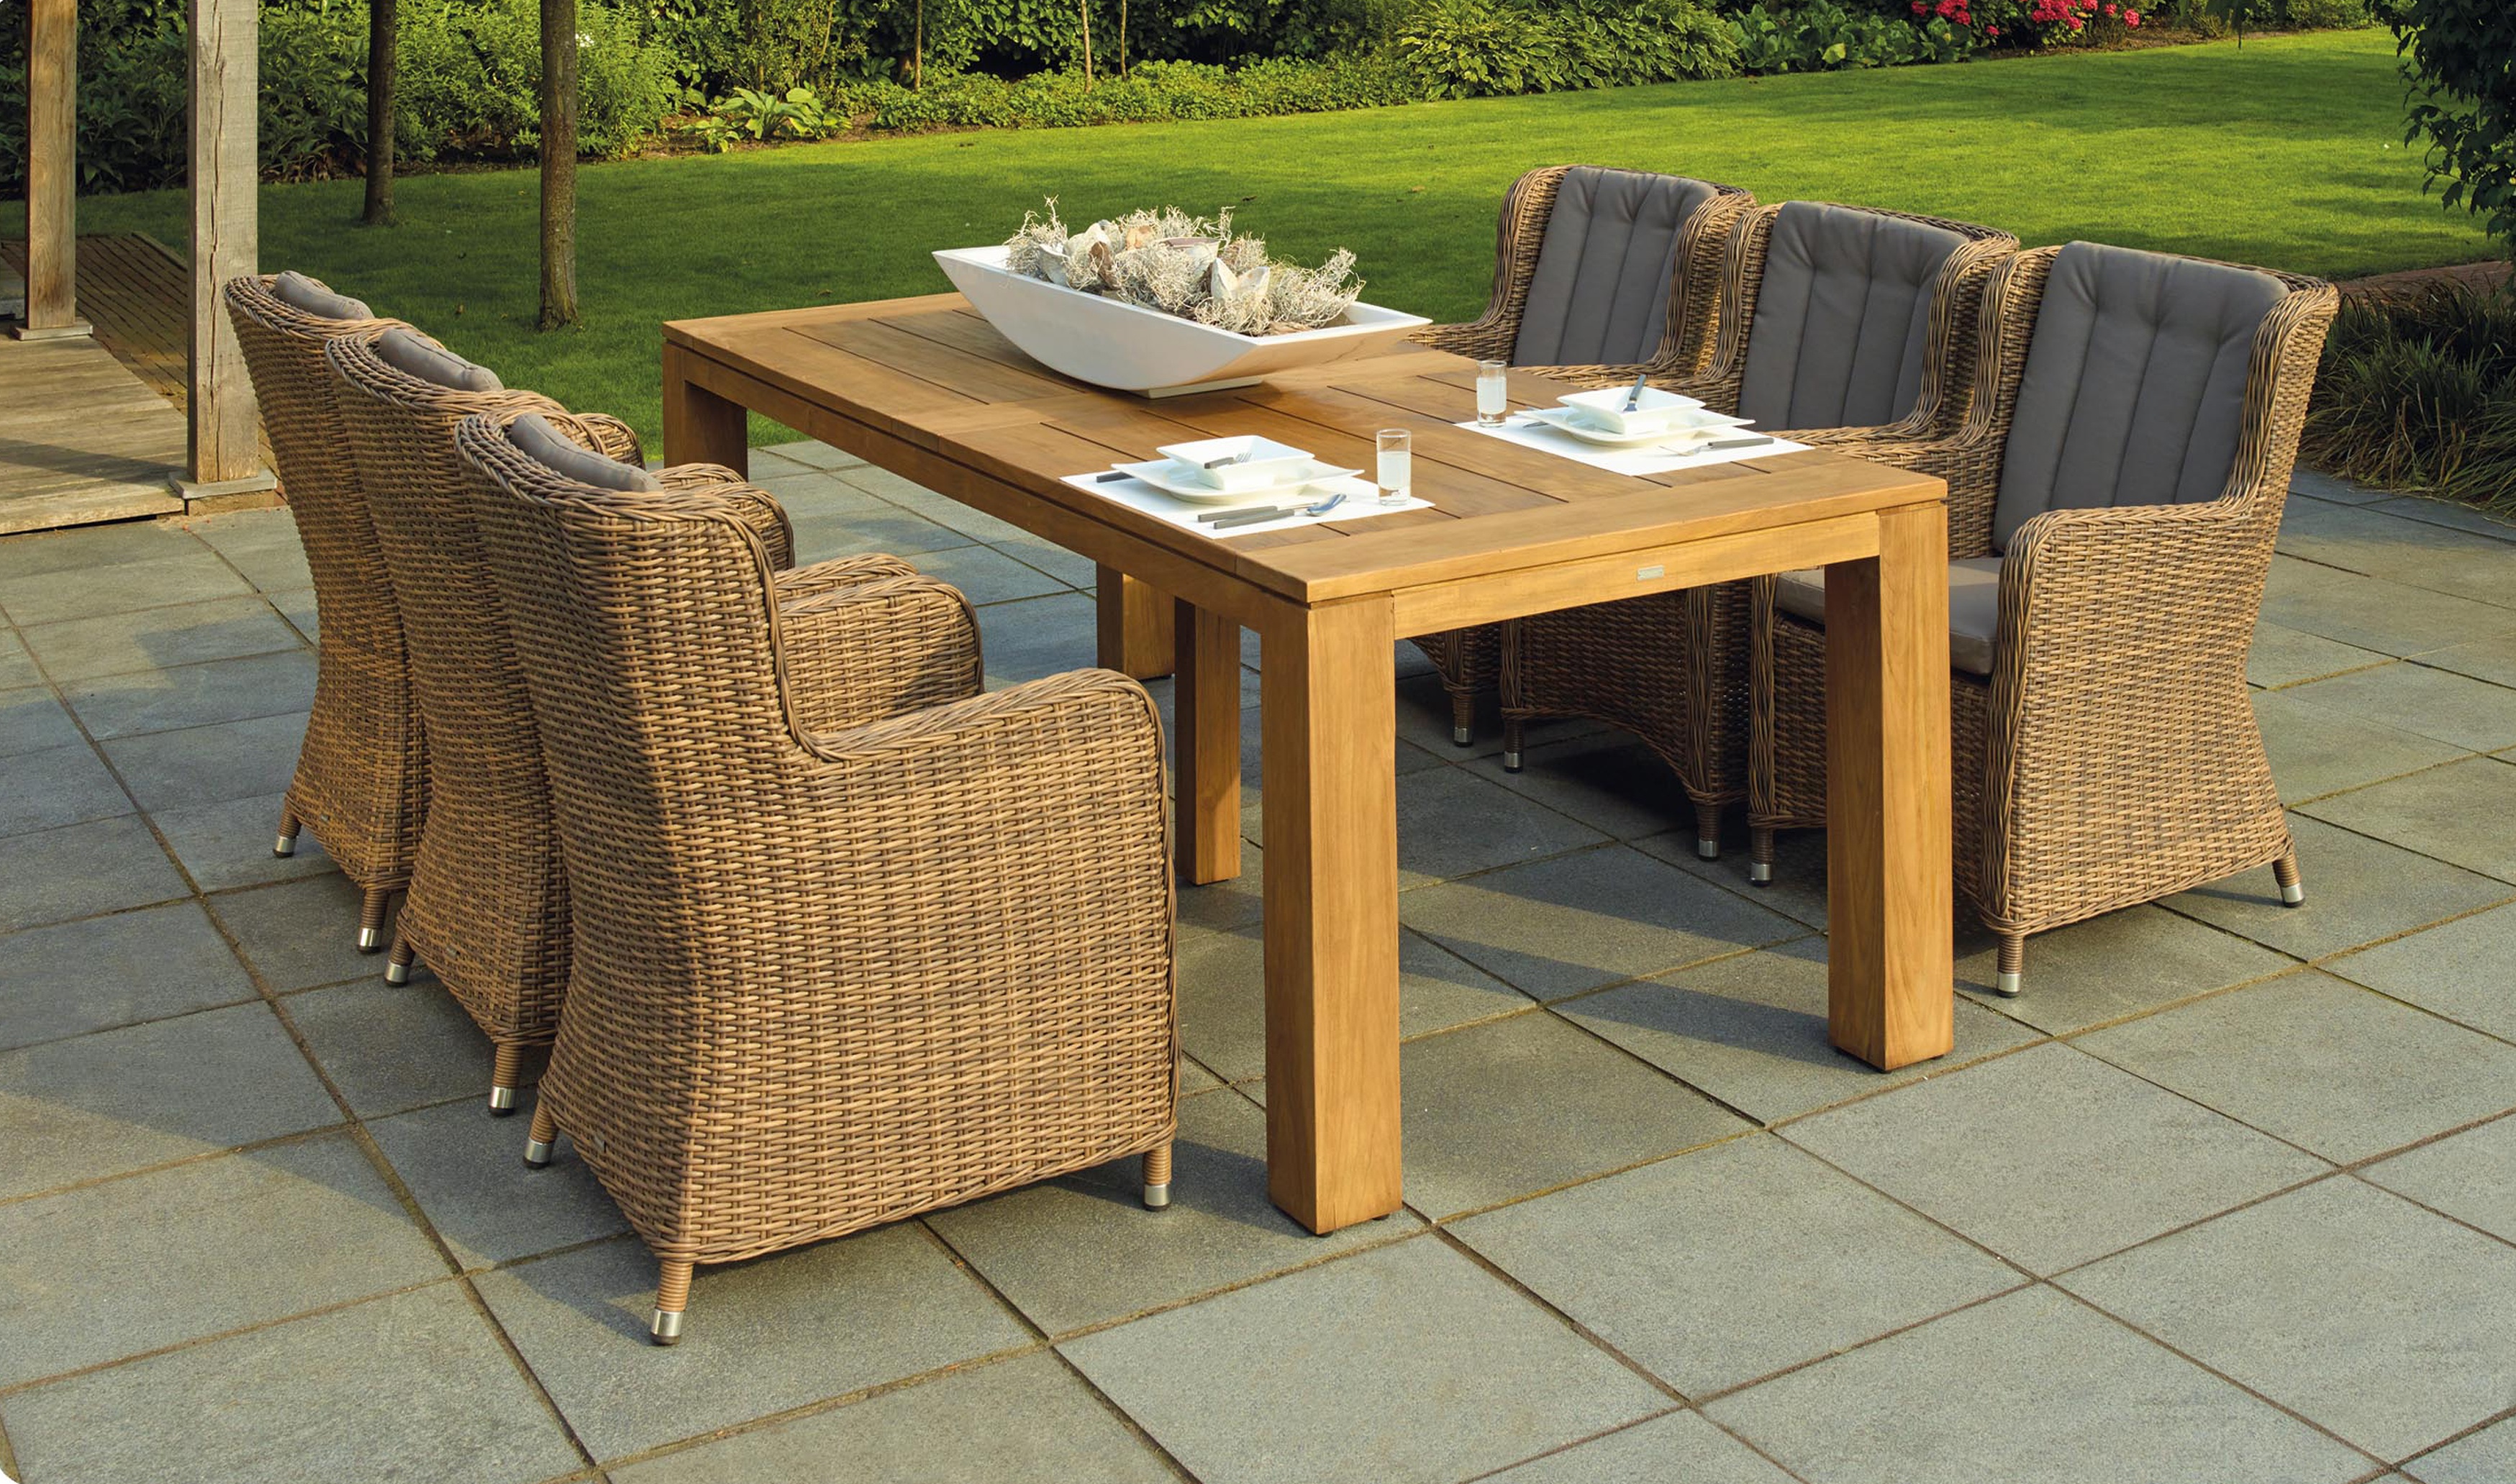
table, wood, backyard, patio, furniture, wicker, outdoor structure